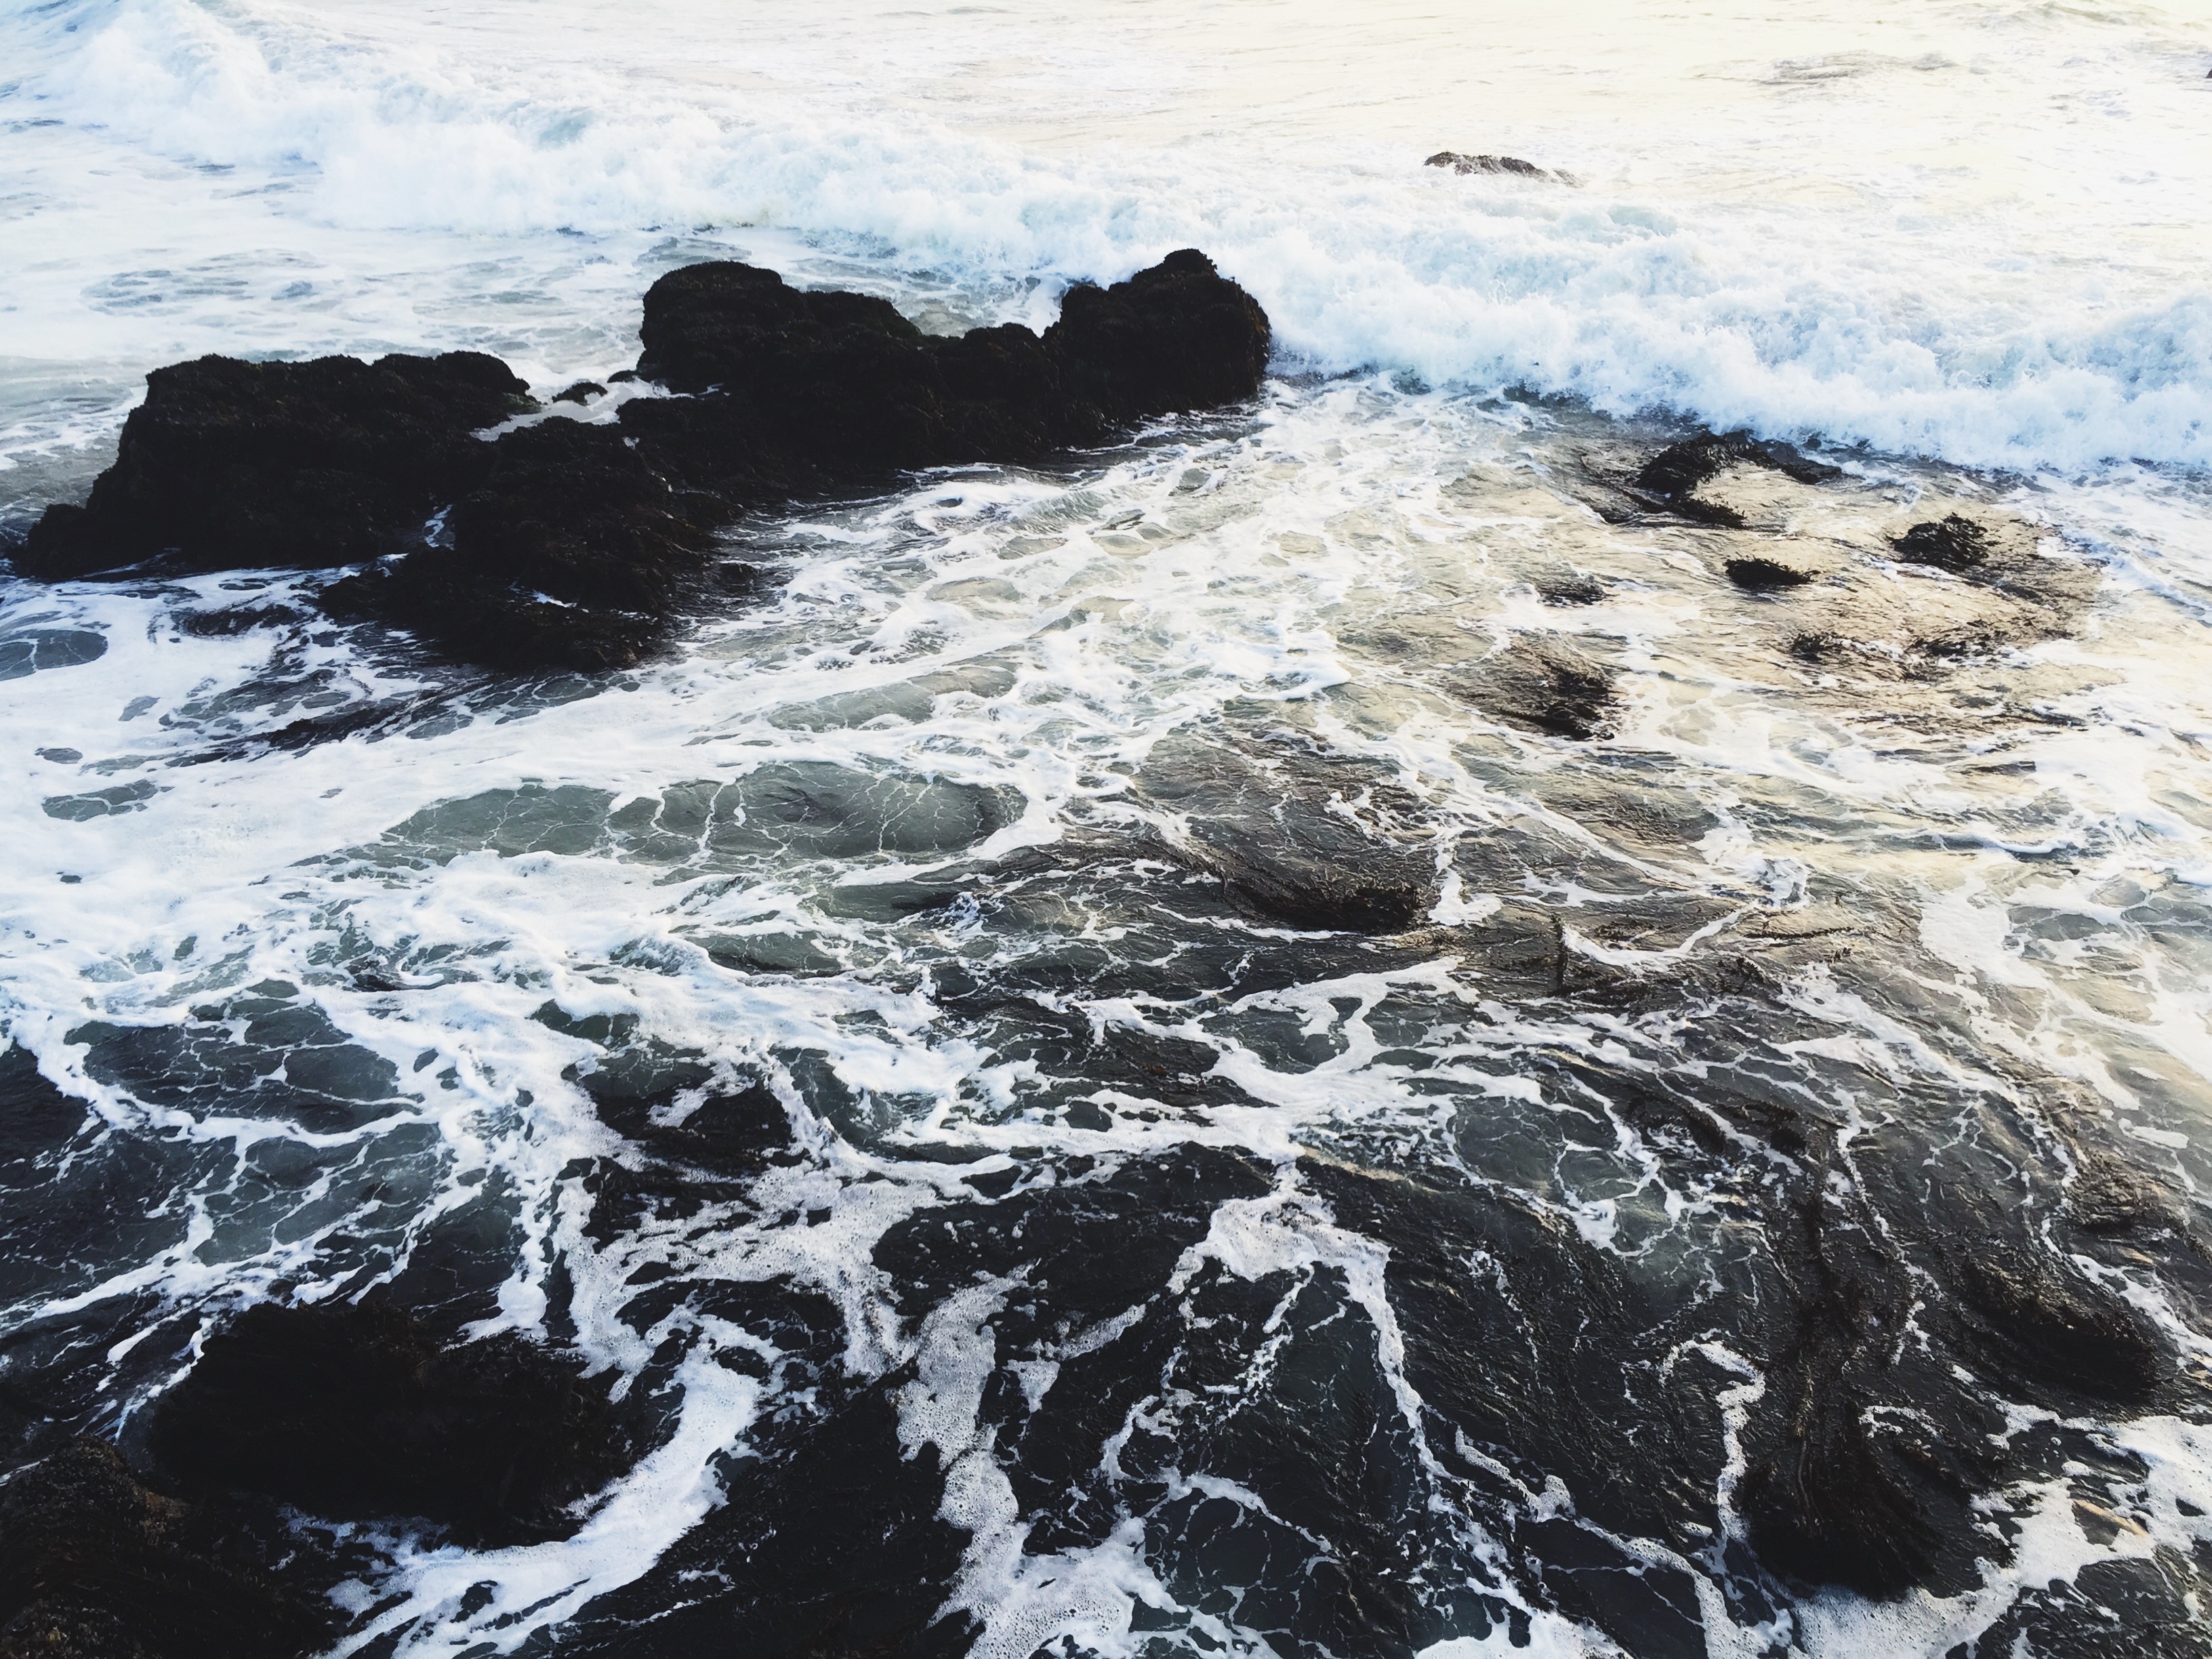
sea, coast, water, rock, ocean, shore, wave, rapid, terrain, body of water, cape, geological phenomenon, wind wave